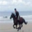
Label: horse